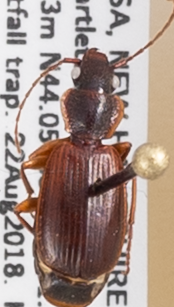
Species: Cymindis cribricollis
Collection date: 2018-08-22
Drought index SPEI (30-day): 0.518
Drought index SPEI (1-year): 0.17
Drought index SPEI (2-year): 0.526